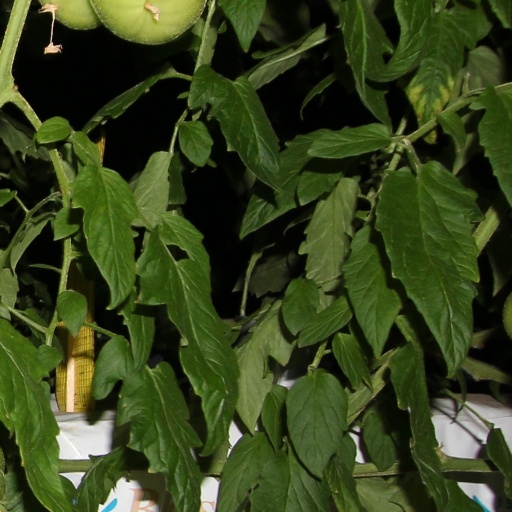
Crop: tomato